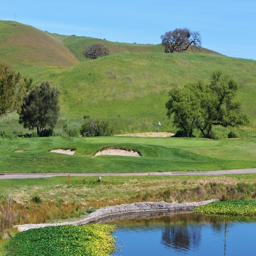
a pond protects the left side of the sixth green .